Academica Futebol Club

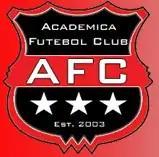

Academica Futebol Club also known as AFC, is an American soccer organizations founded in Cheshire, CT in 2003.